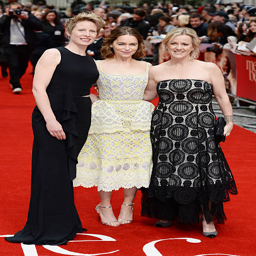
film director , actor and novelist attend the film premiere .